Argo (2012 film)

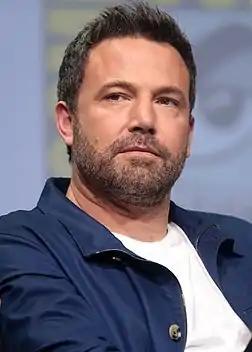
Producer, director and star Ben Affleck

"Argo" is based on the "Canadian Caper" that took place during the Iran hostage crisis in 1979 and 1980. Chris Terrio wrote the screenplay based on Joshuah Bearman's 2007 article "How the CIA Used a Fake Sci-Fi Flick to Rescue Americans from Tehran," which was published in "Wired". Affleck mentioned the influences for the film, which include Costa-Gavras's work, "All the President's Men", "The Killing of a Chinese Bookie", and "The Battle of Algiers" which served as references.